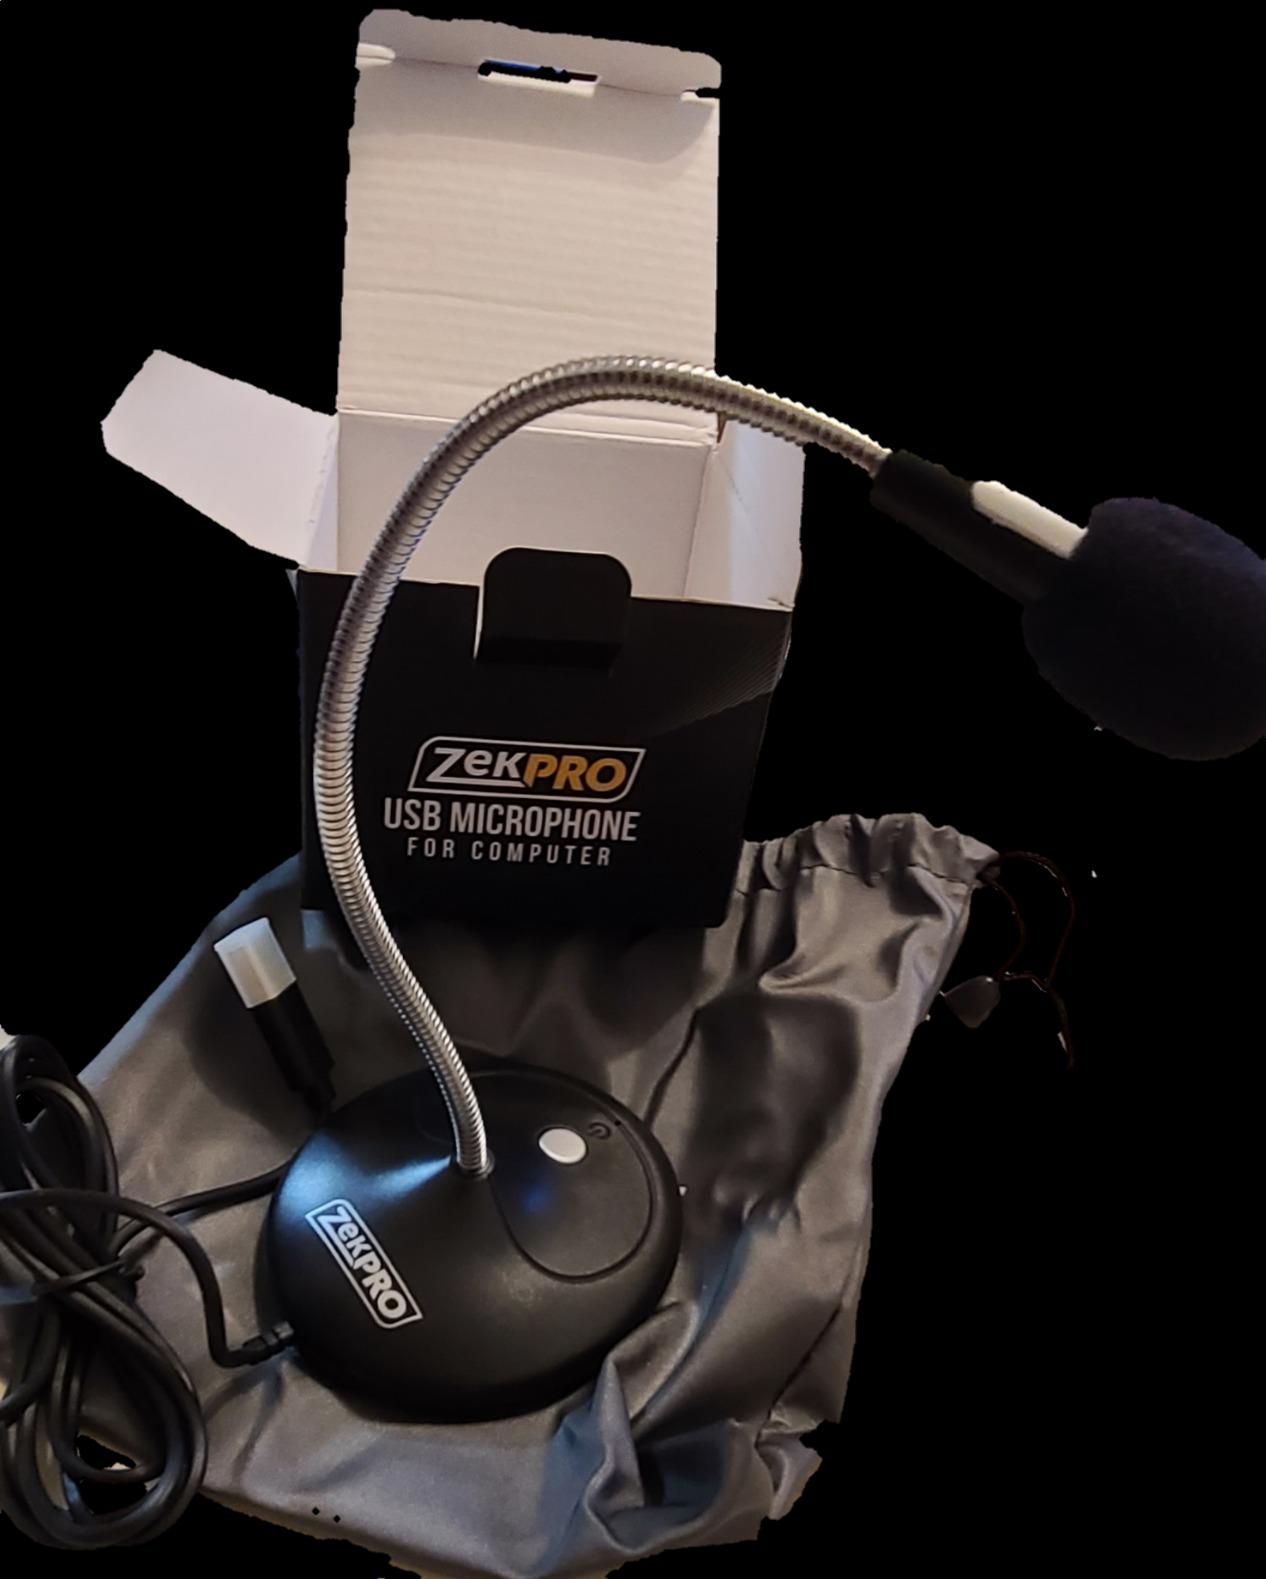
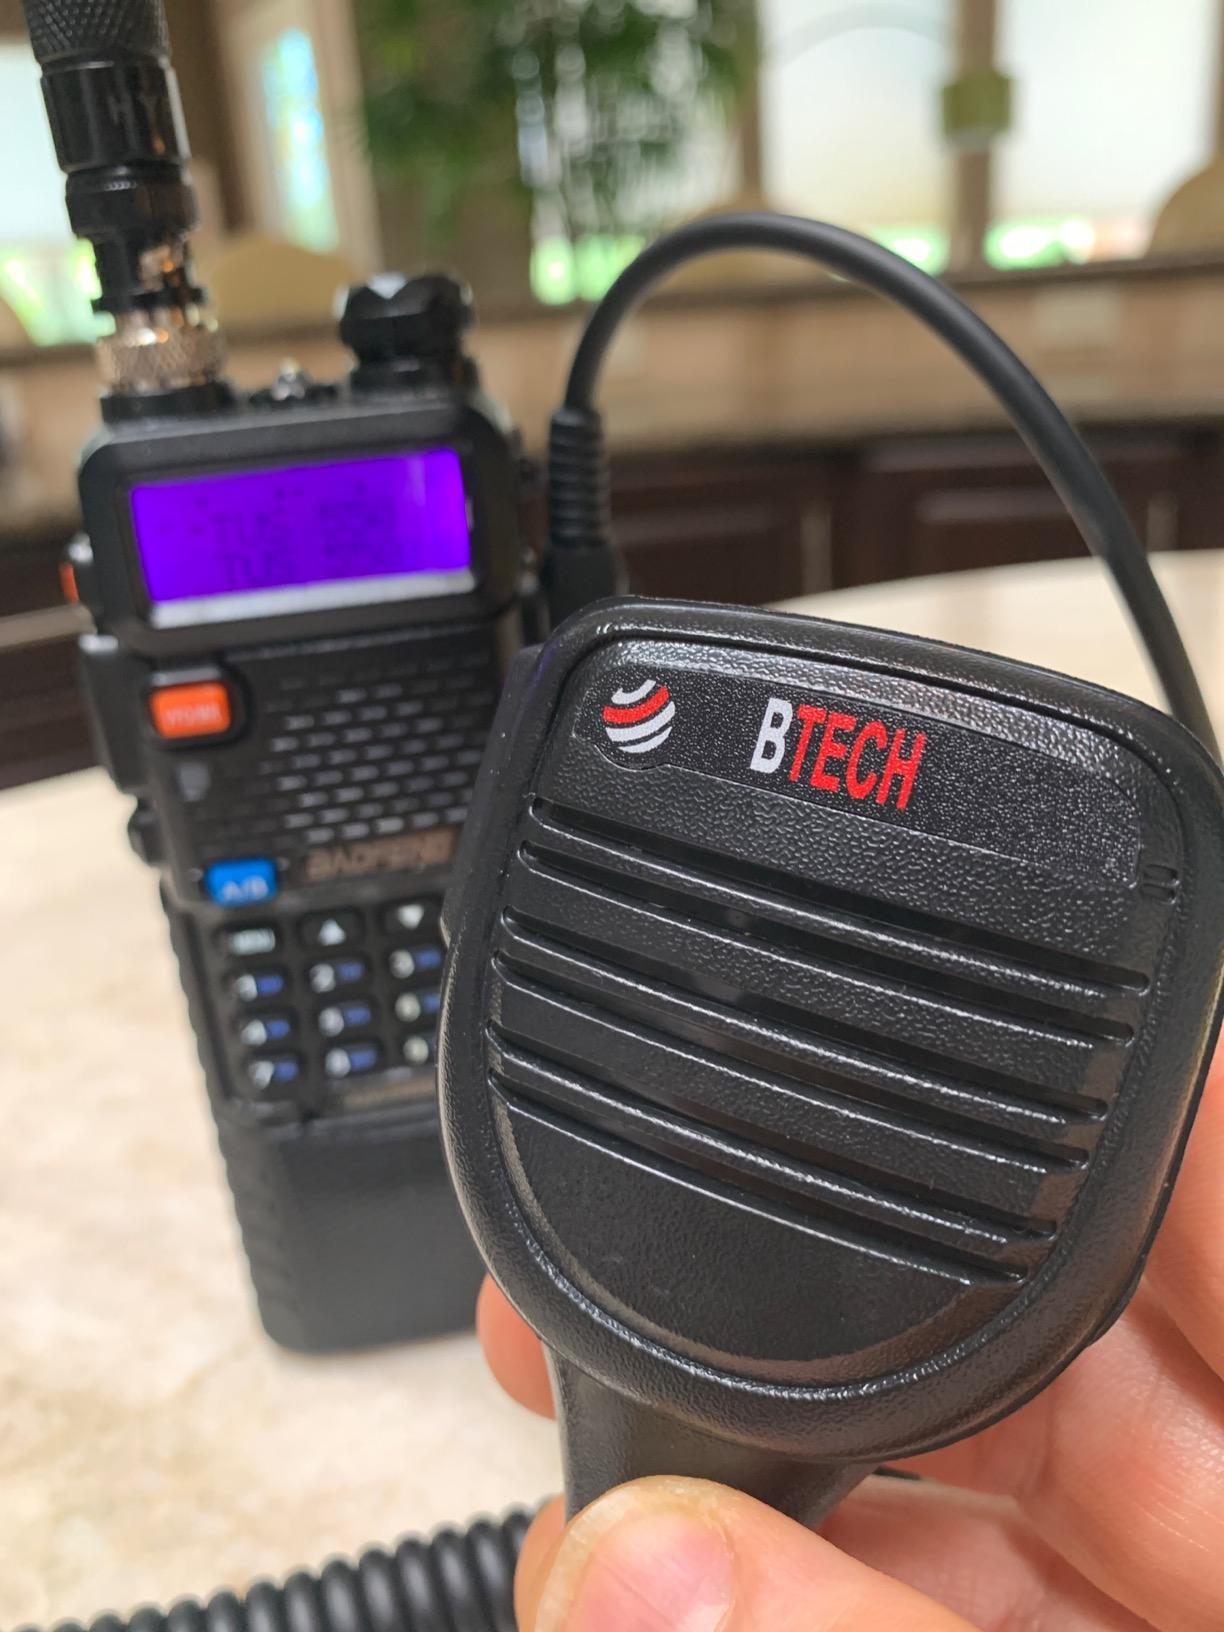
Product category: microphone
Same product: no